PlayStation Move Ape Escape

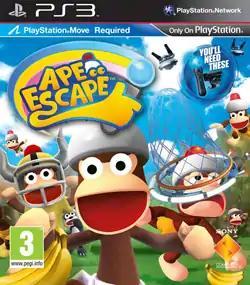
European cover art

PlayStation Move Ape Escape, simply titled Ape Escape in Europe and known in Asian countries as Ape Escape: On the Move!, and in Japan as , is a 2010 rail shooter and party video game developed and published by Sony Computer Entertainment for the PlayStation 3. The game was originally announced at the Tokyo Game Show 2009 as one of the title supporting the PlayStation Move controller. The title was released on December 9, 2010, in Japan, then in 2011 on June 24 for Europe, and on July 5 for North America. An English version of the game in Asia was also released January 31, 2011.